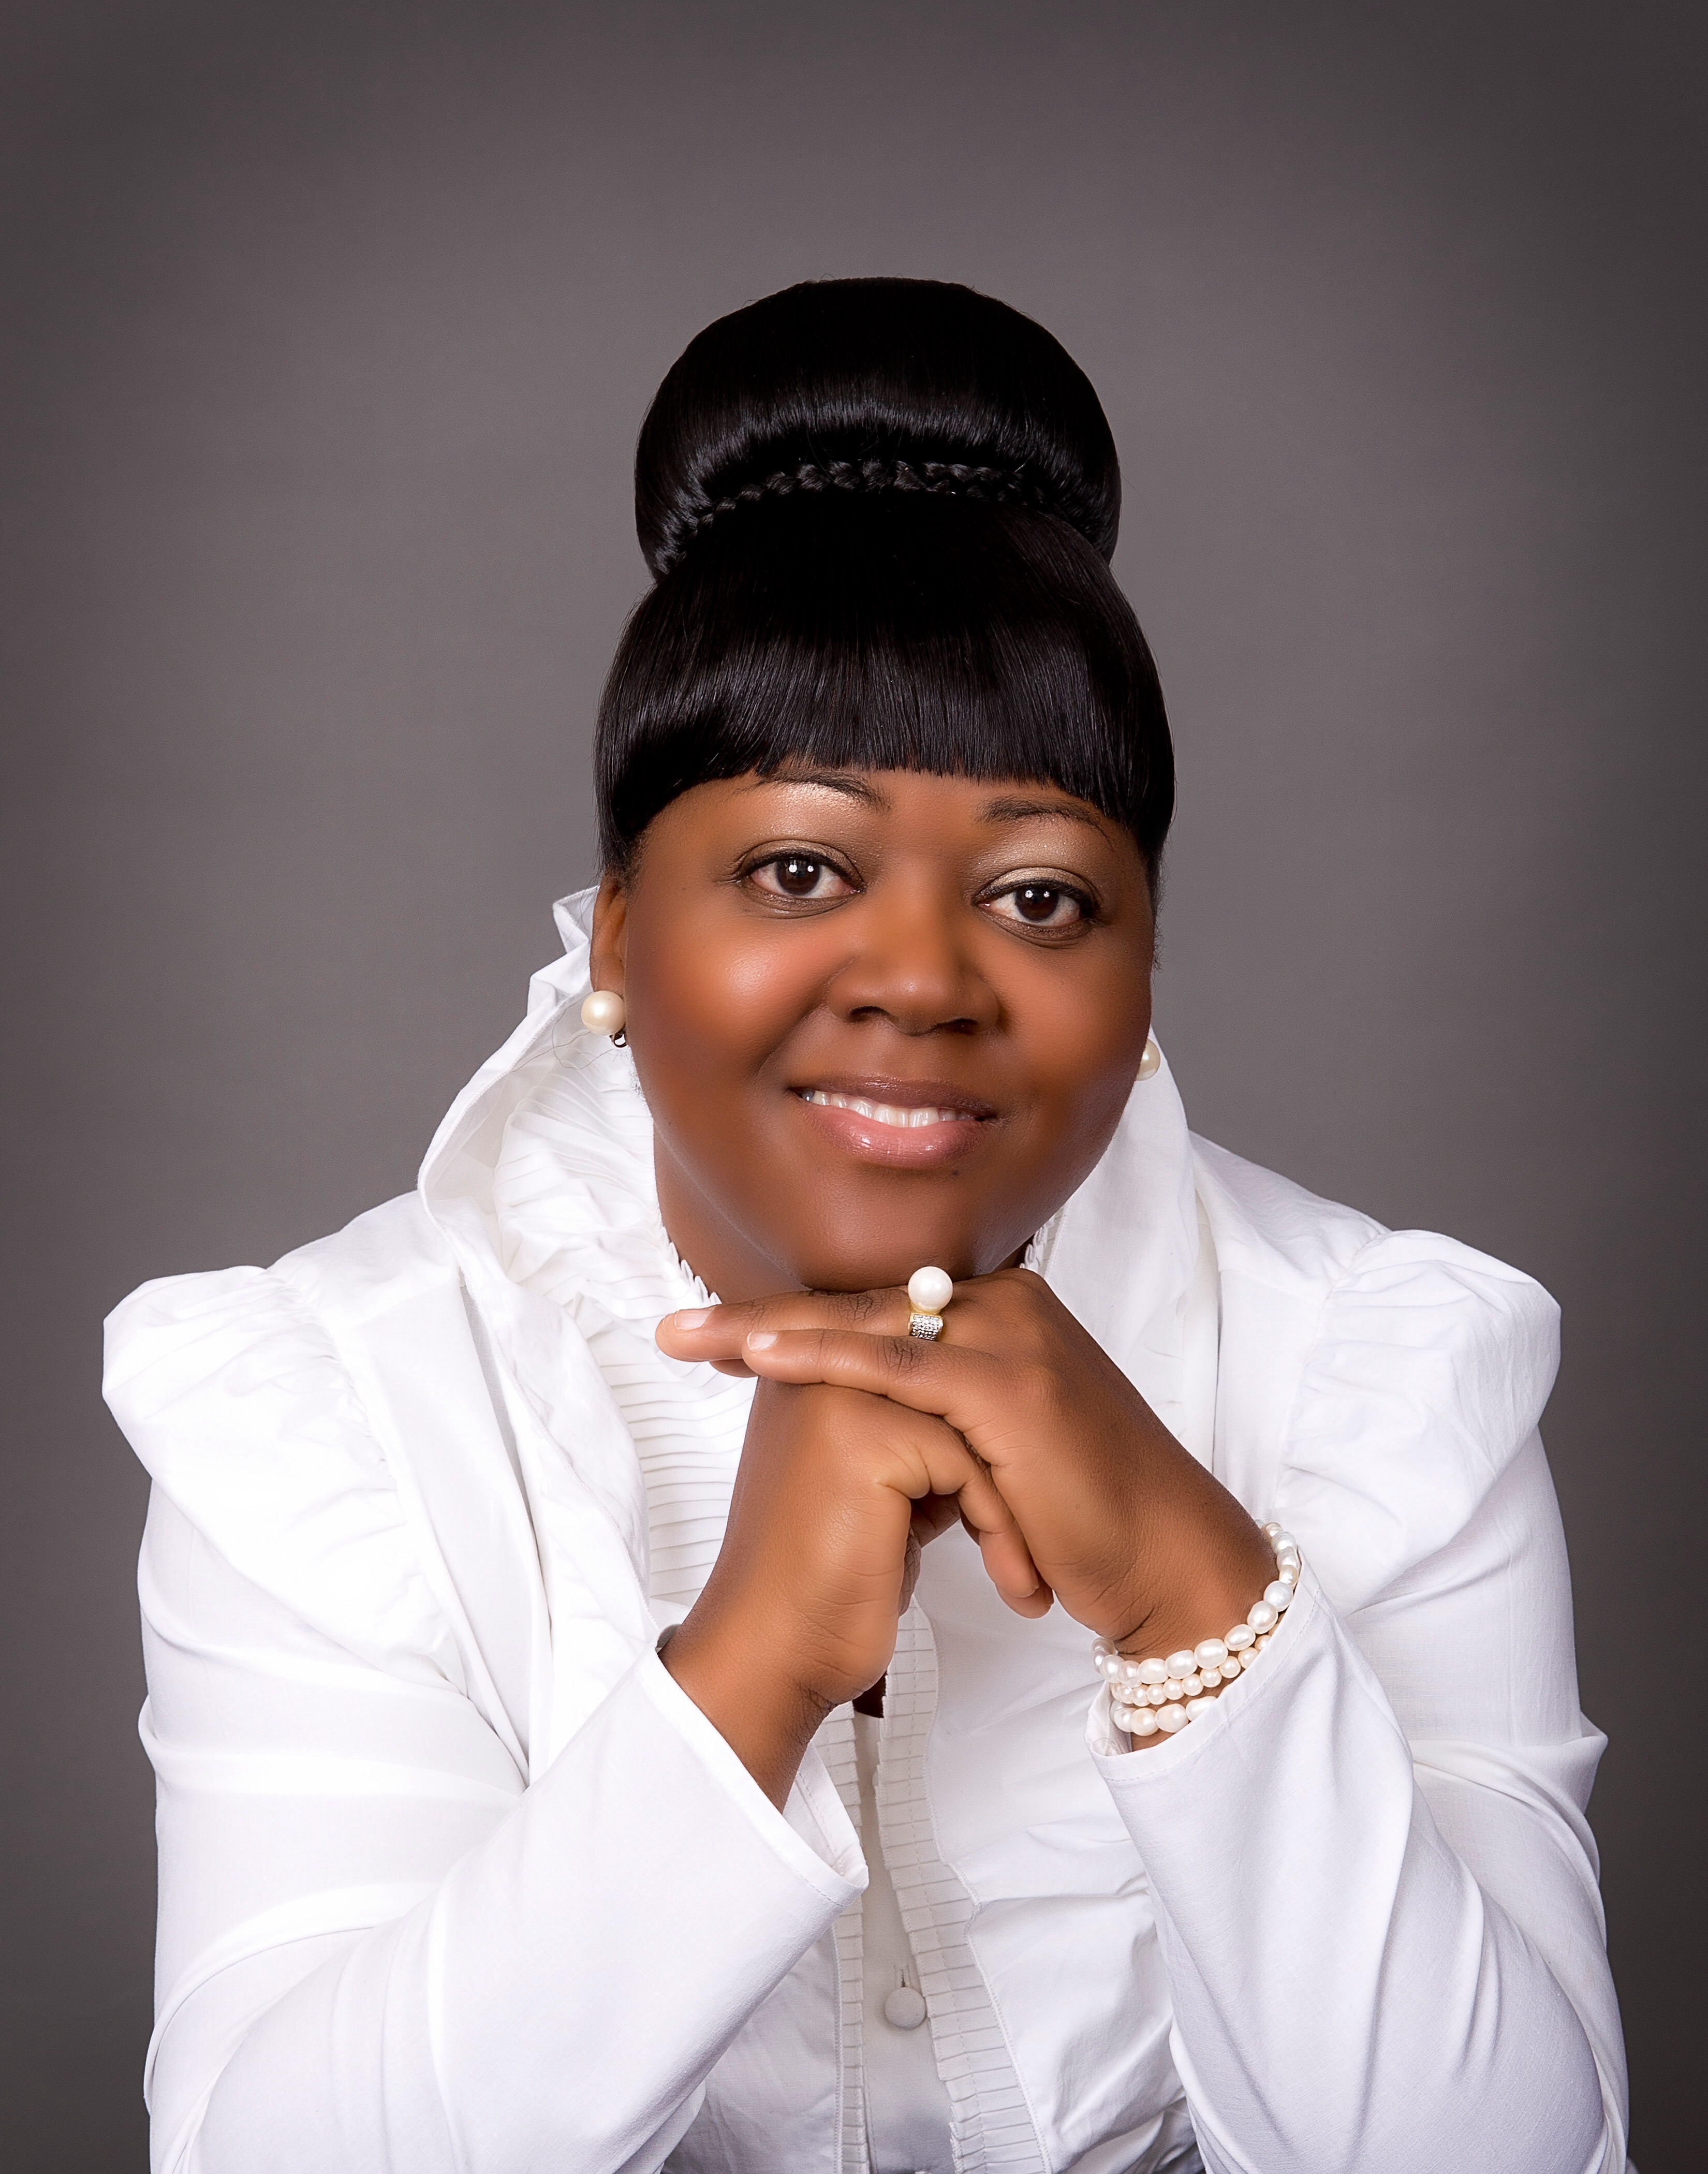
person, hair, white, photography, singer, portrait, model, hat, fashion, clothing, headgear, hairstyle, cap, beauty, photo shoot, portrait photography, fashion accessory